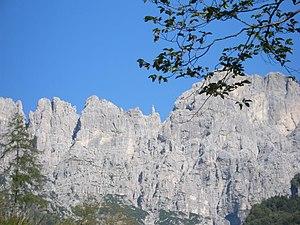
Cet article recense les parcs nationaux d'Italie.